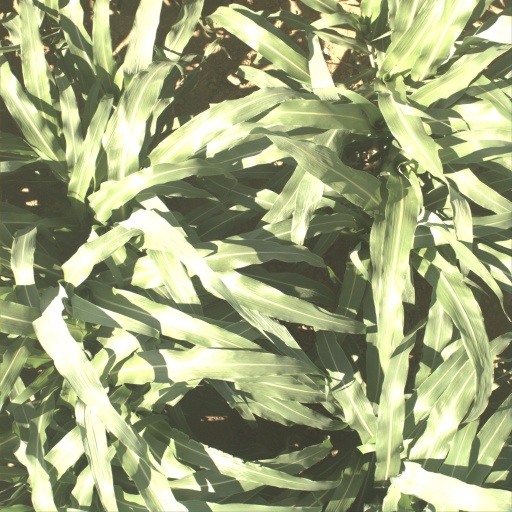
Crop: sorghum